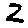
Label: 2